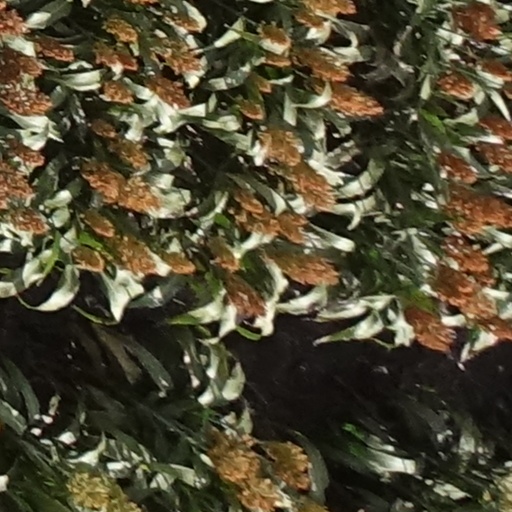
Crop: sorghum